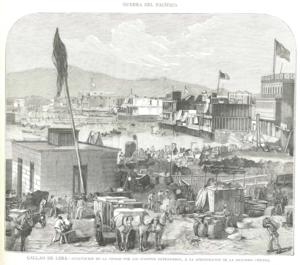
Le blocus de Callao était une opération militaire pendant la Guerre du Pacifique réalisée par une escadre chilienne créant le blocus du port de Callao tenu par les péruviens, et des criques voisines entre le 10 avril 1880 et le 17 janvier 1881.